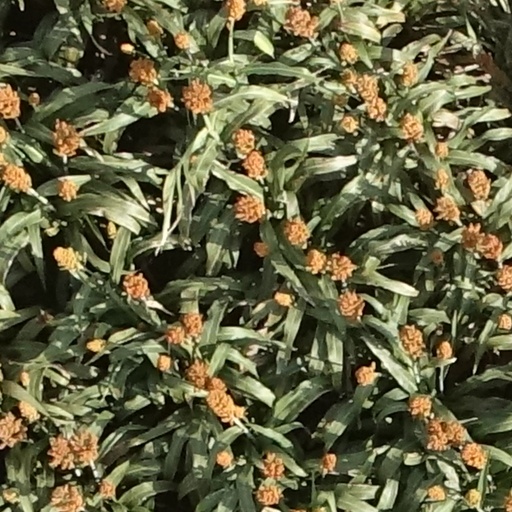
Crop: sorghum